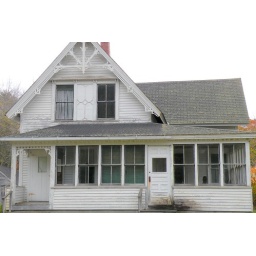
house along country road near Hancock Point, ME